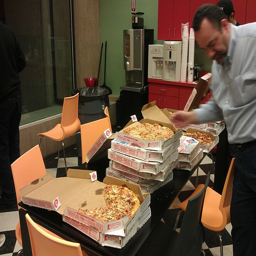
A table topped with lots of boxes of Dominoes pizza.
A pig pile of pizzas are in an office break room.
A variety of Domino's pizzas and a business man selecting a piece.
Many pizzas sit in stacks on a table in an office break room.
A large number of pizzas in boxes on a table.